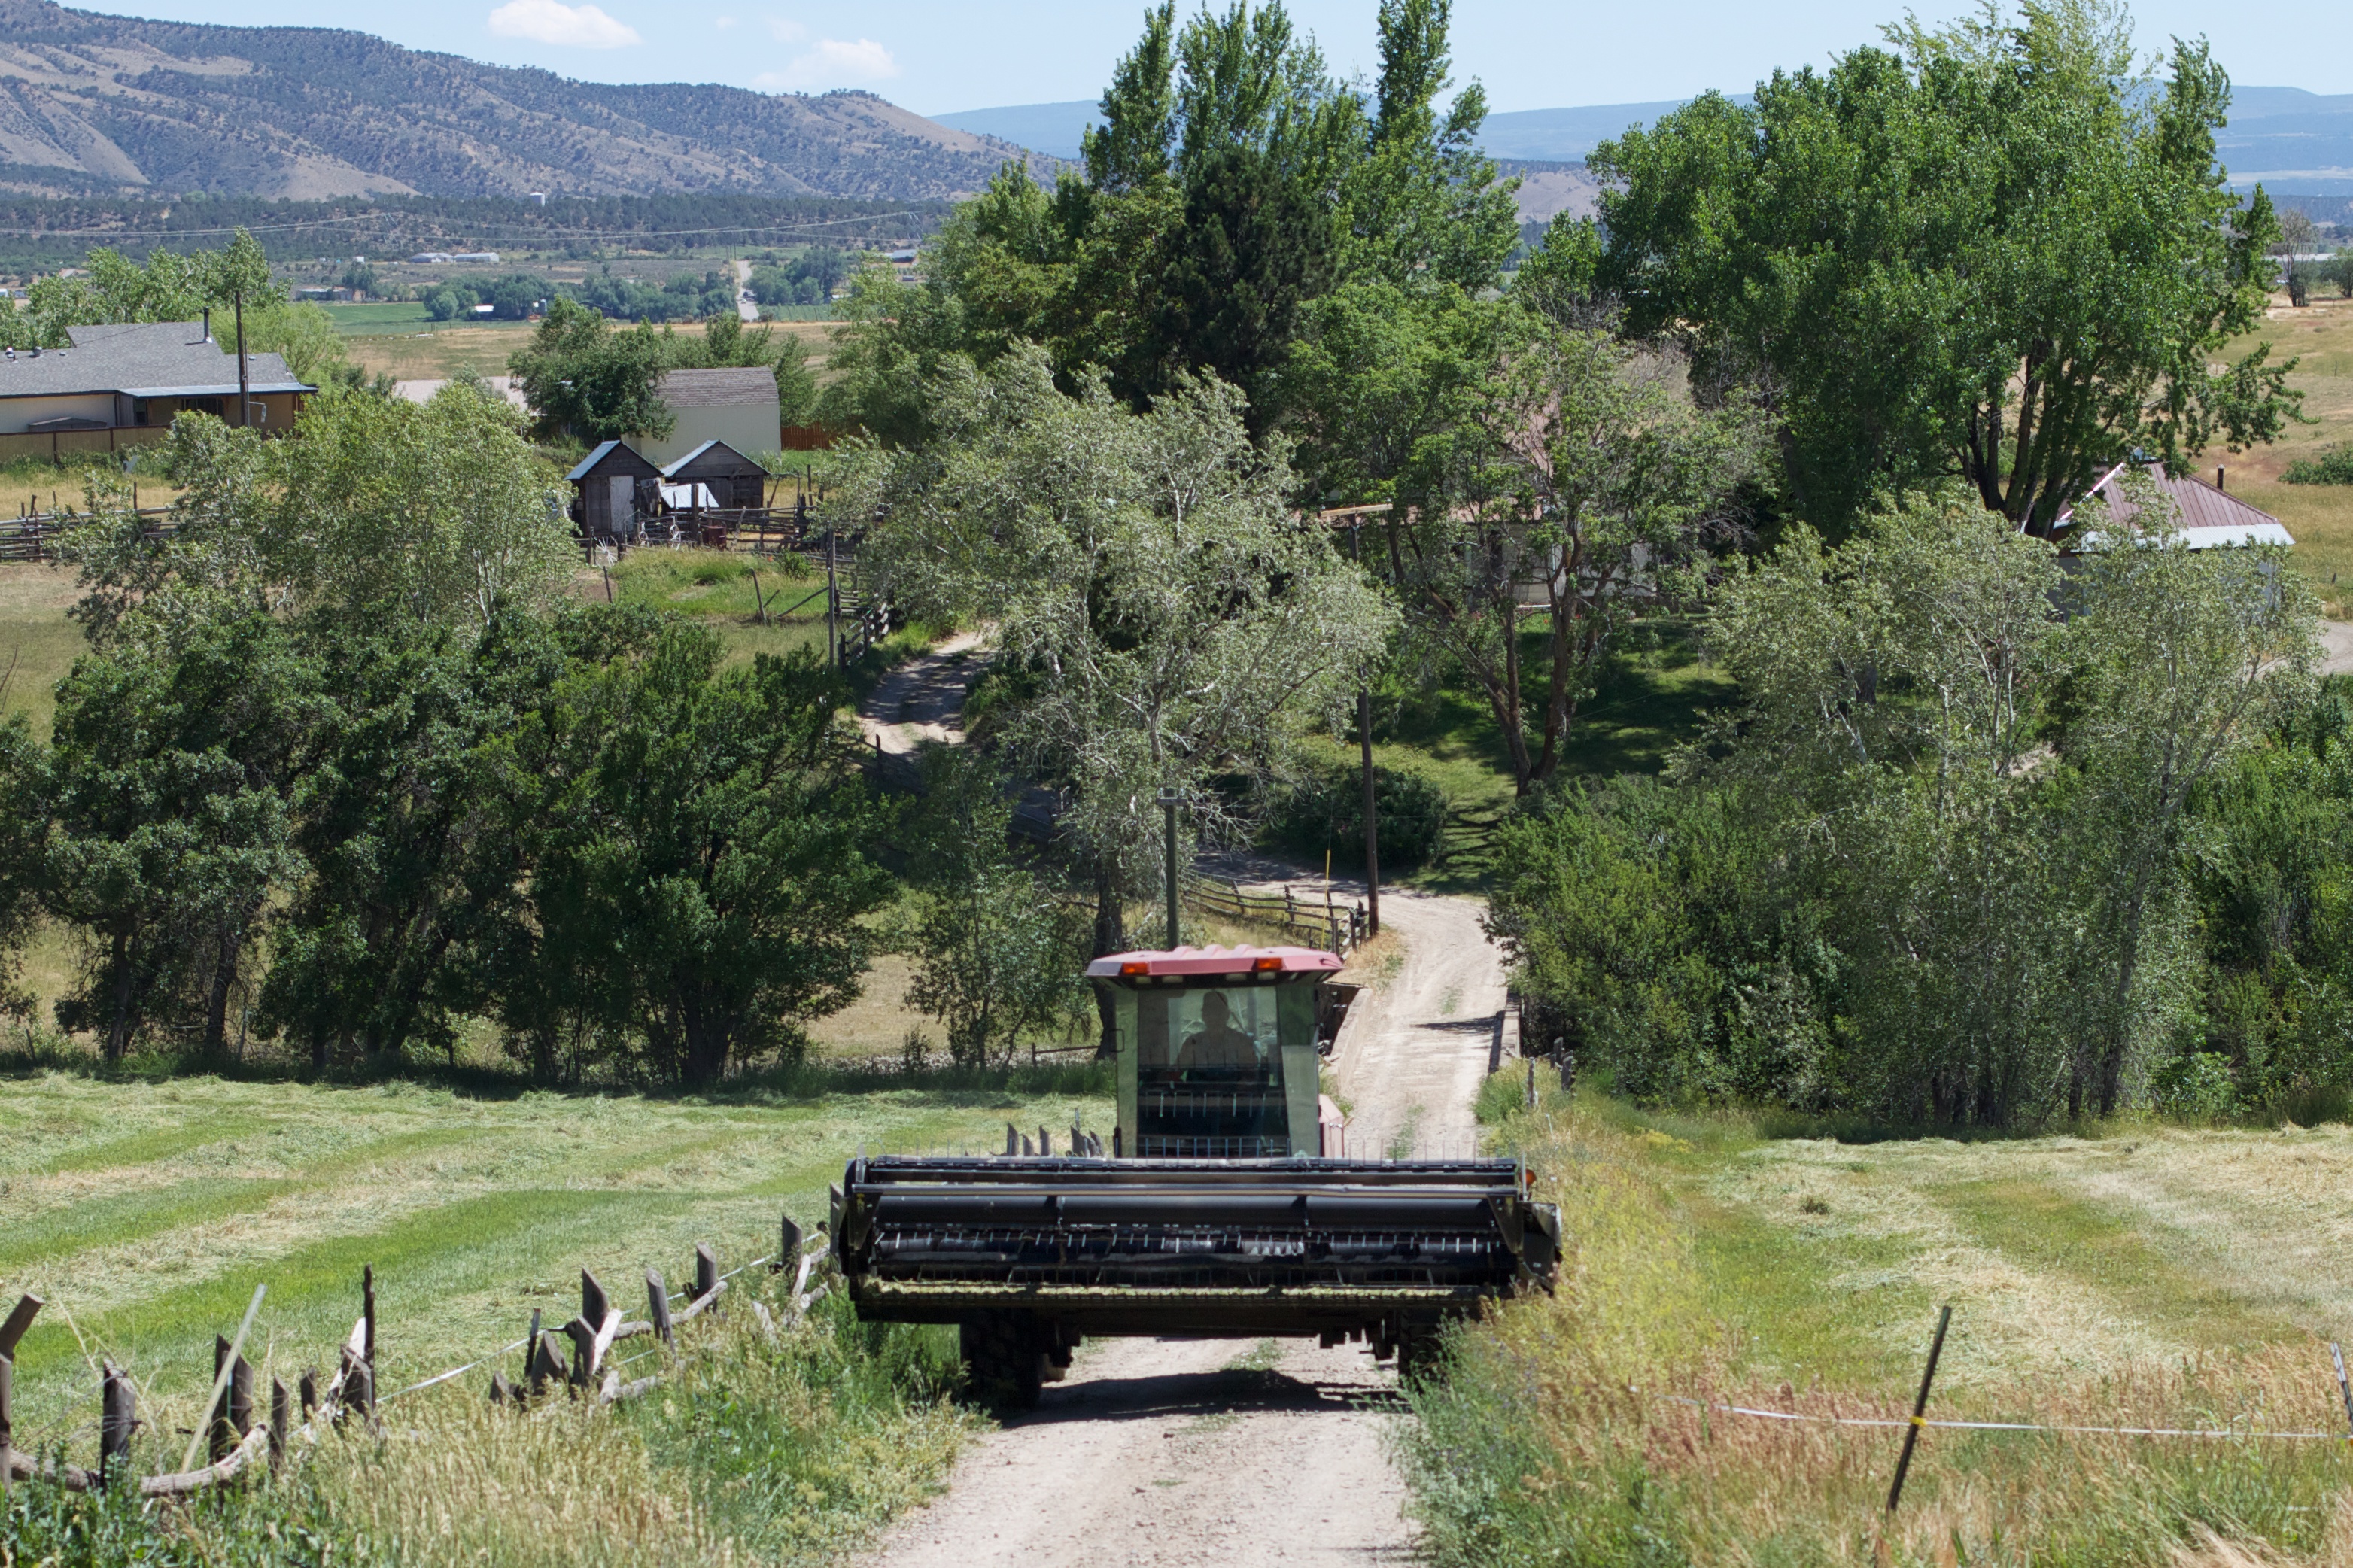
tree, farm, transport, vehicle, waterway, odyssey, rural area